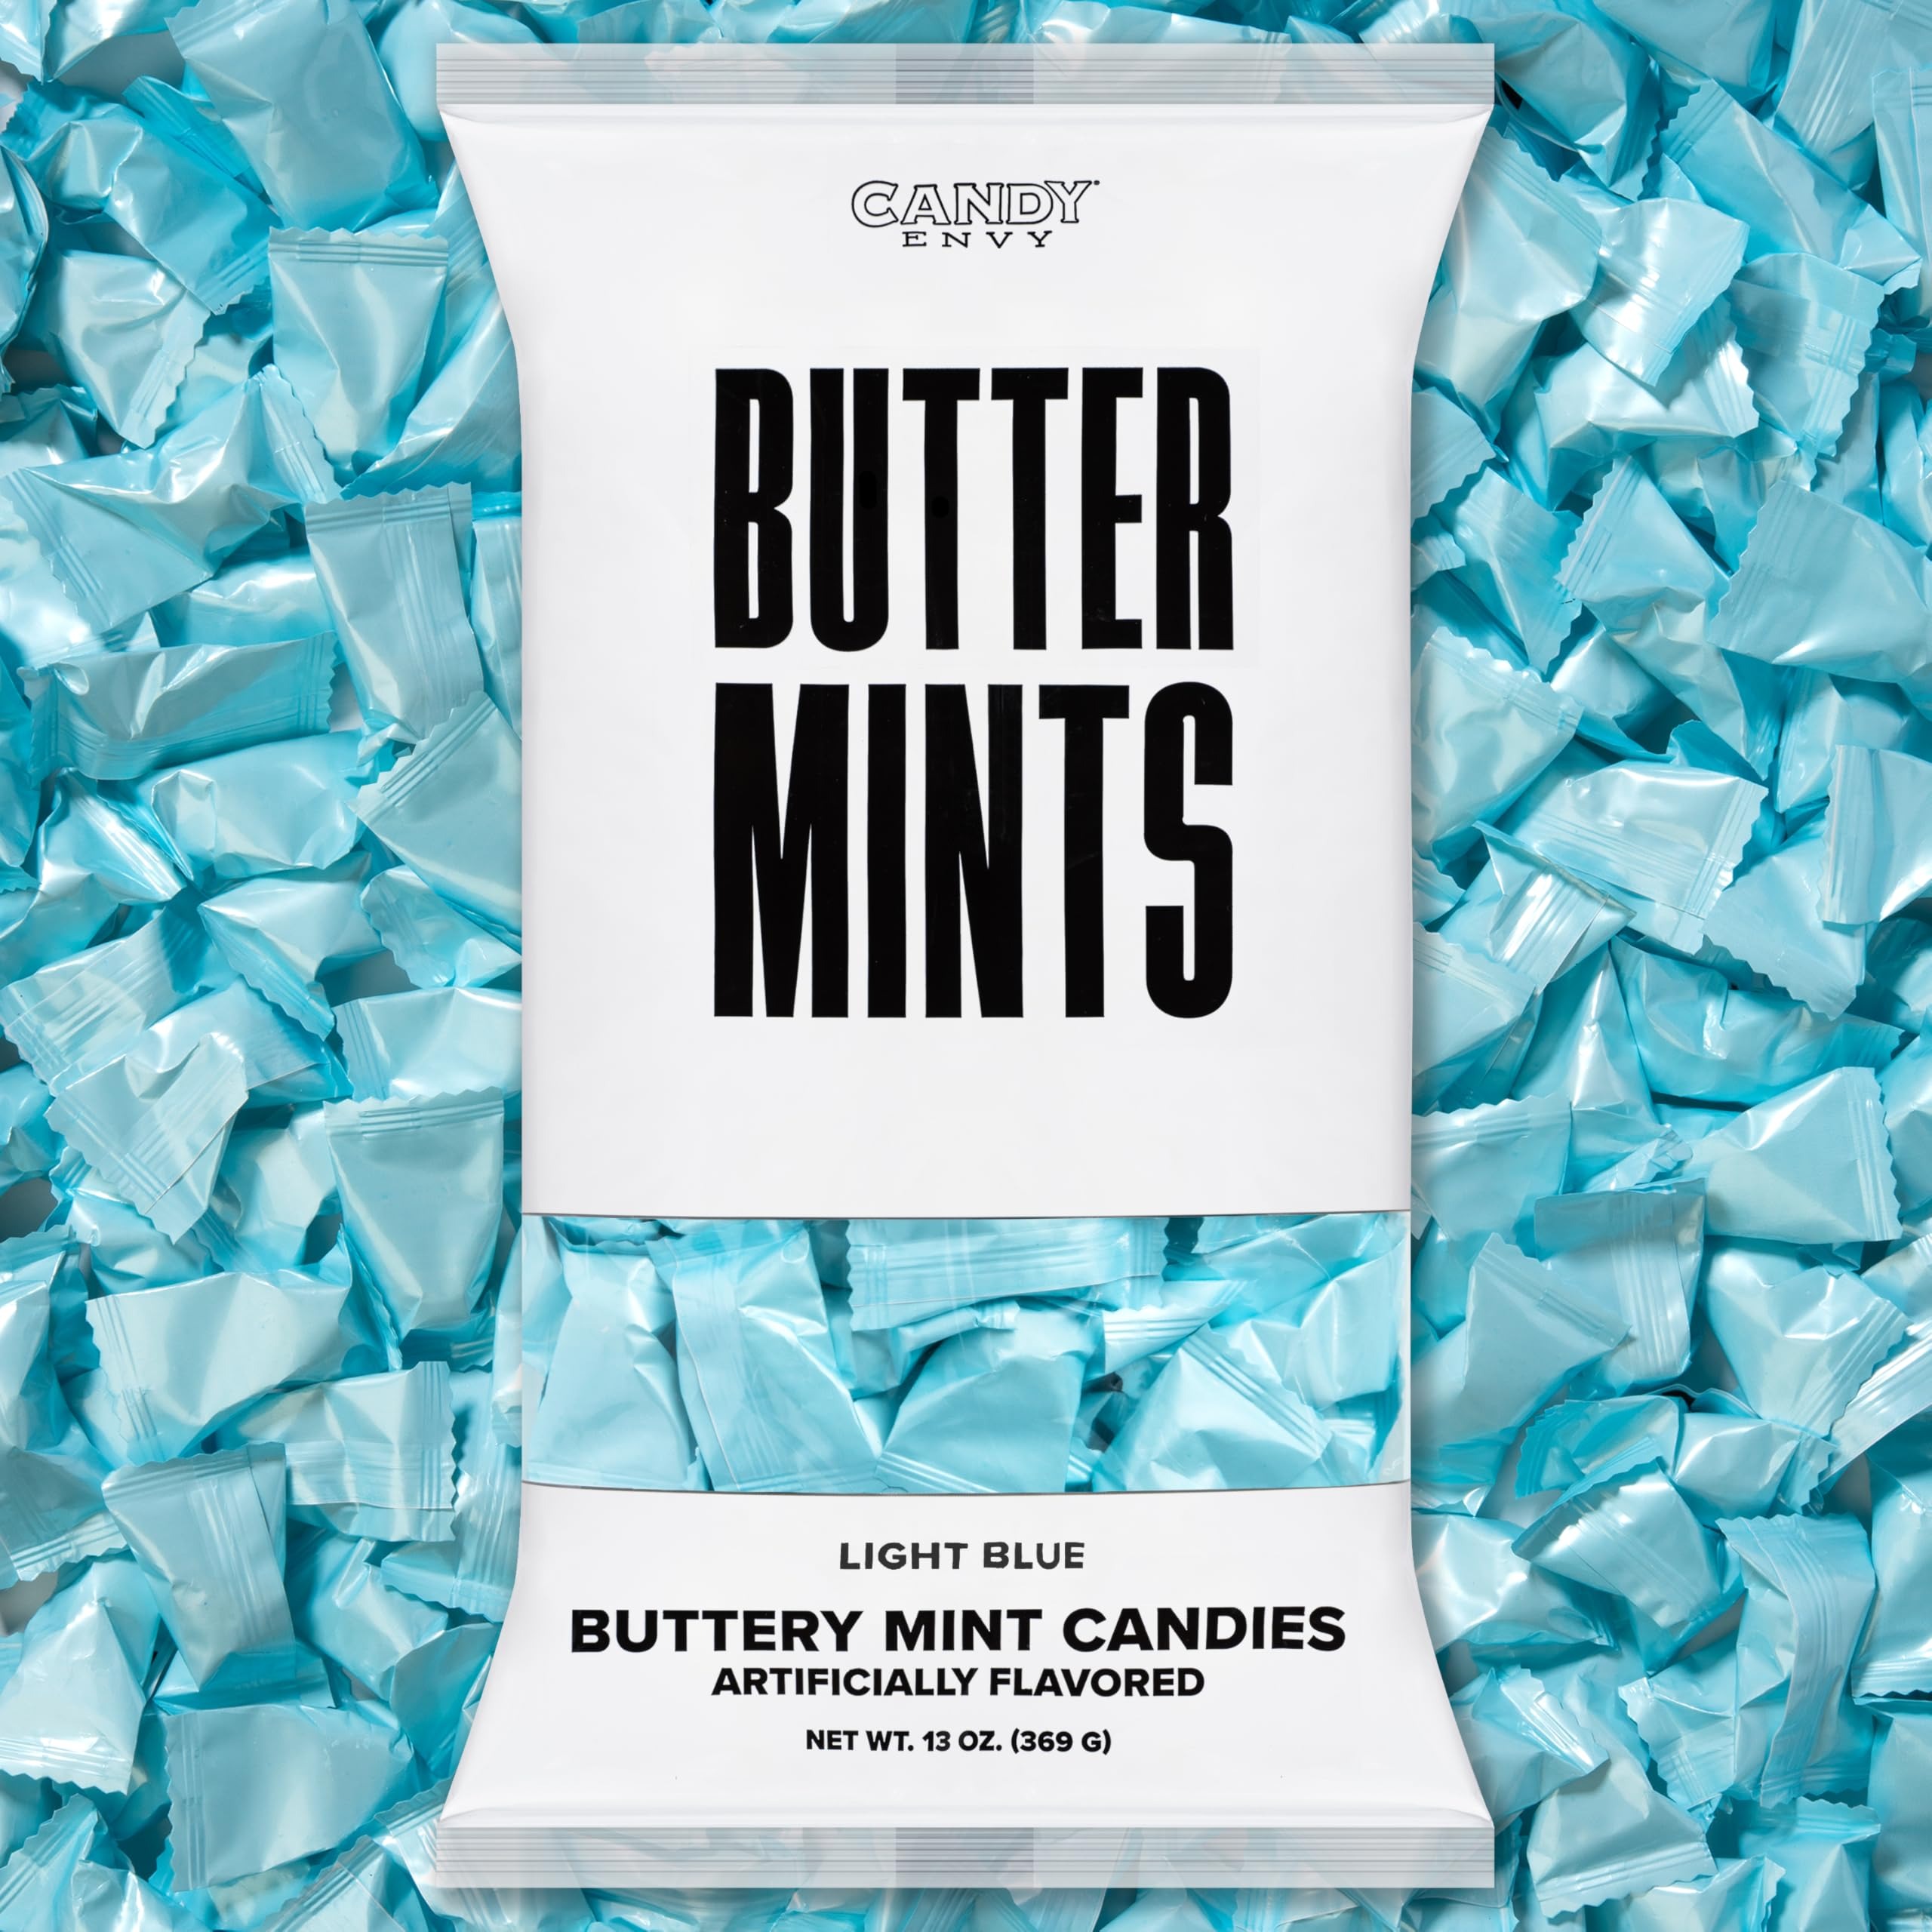
Item Name: Candy Envy - Light Blue Wrapped Buttermints - 13 oz. Bag - 100 Individually Wrapped Candy Mints
Bullet Point 1: 13OZ. Bags with Approximately 100 White Mints Individually Wrapped in a Light Blue Wrapper
Bullet Point 2: Candy Fact: Buttermints are also known as “Wedding Mints”, “Pillow Mints”, or “Dinner Mints”
Bullet Point 3: Look no further for the perfect melt in your mouth Buttermints!
Bullet Point 4: Perfect for any Party, Wedding, Event, or just to fill that Candy Dish!
Bullet Point 5: Candy is supposed to be fun! If for any reason you are unsatisfied, let us know and we will take care of it right away!
Product Description: 13 oz. bag of individually-wrapped soft buttermints. Each bag contains approximately 100 mints.
Value: 13.0
Unit: Ounce

Price: 17.99